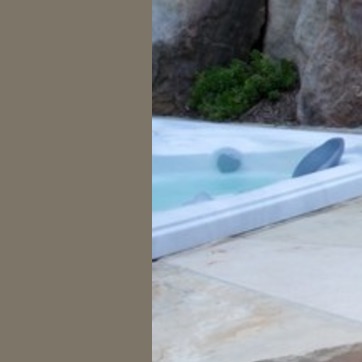
Material: water